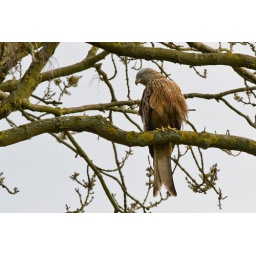
Spotted this Red Kite in a tree as I was walking past, got fairly close before he headed off